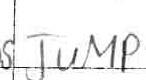
Label: jump